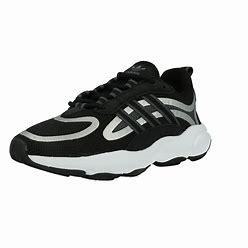
Brand: Adidas
Model: Haiwee